Homeless World Cup

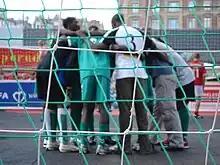
Players huddle during the Homeless World Cup 2007 in Copenhagen

The Homeless World Cup organization was co-founded by Mel Young and Harald Schmied in 2001 to advocate for a global solution to homelessness. The first annual football tournament for homeless people took place in 2003 in Graz, Austria. Host cities since then have included Gothenburg, Edinburgh, Cape Town, Copenhagen, Melbourne, Milan, Rio de Janeiro, Paris, Poznań, Santiago, Amsterdam, Glasgow, Oslo, Mexico City, and Cardiff.